Raurimu Spiral

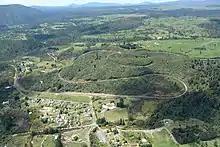
View of the spiral from a helicopter

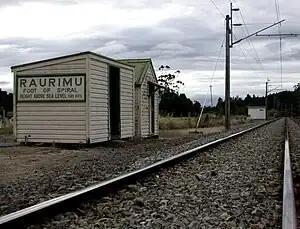
Raurimu railway station

During the construction of the central section of the North Island Main Trunk, a major obstacle arose: how to cross the steep slopes between the North Island Volcanic Plateau to the east and the valleys and gorges of the Whanganui River to the west?